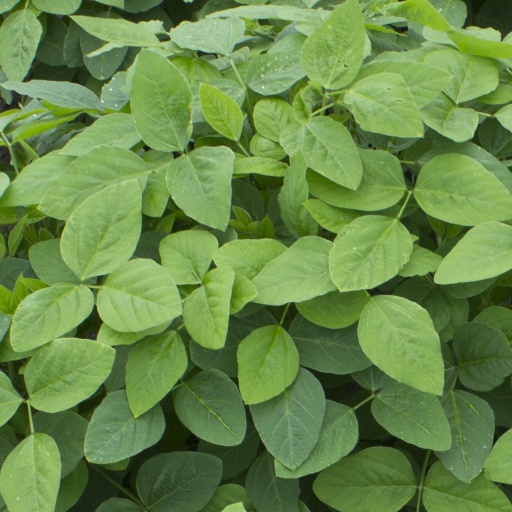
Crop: soybean